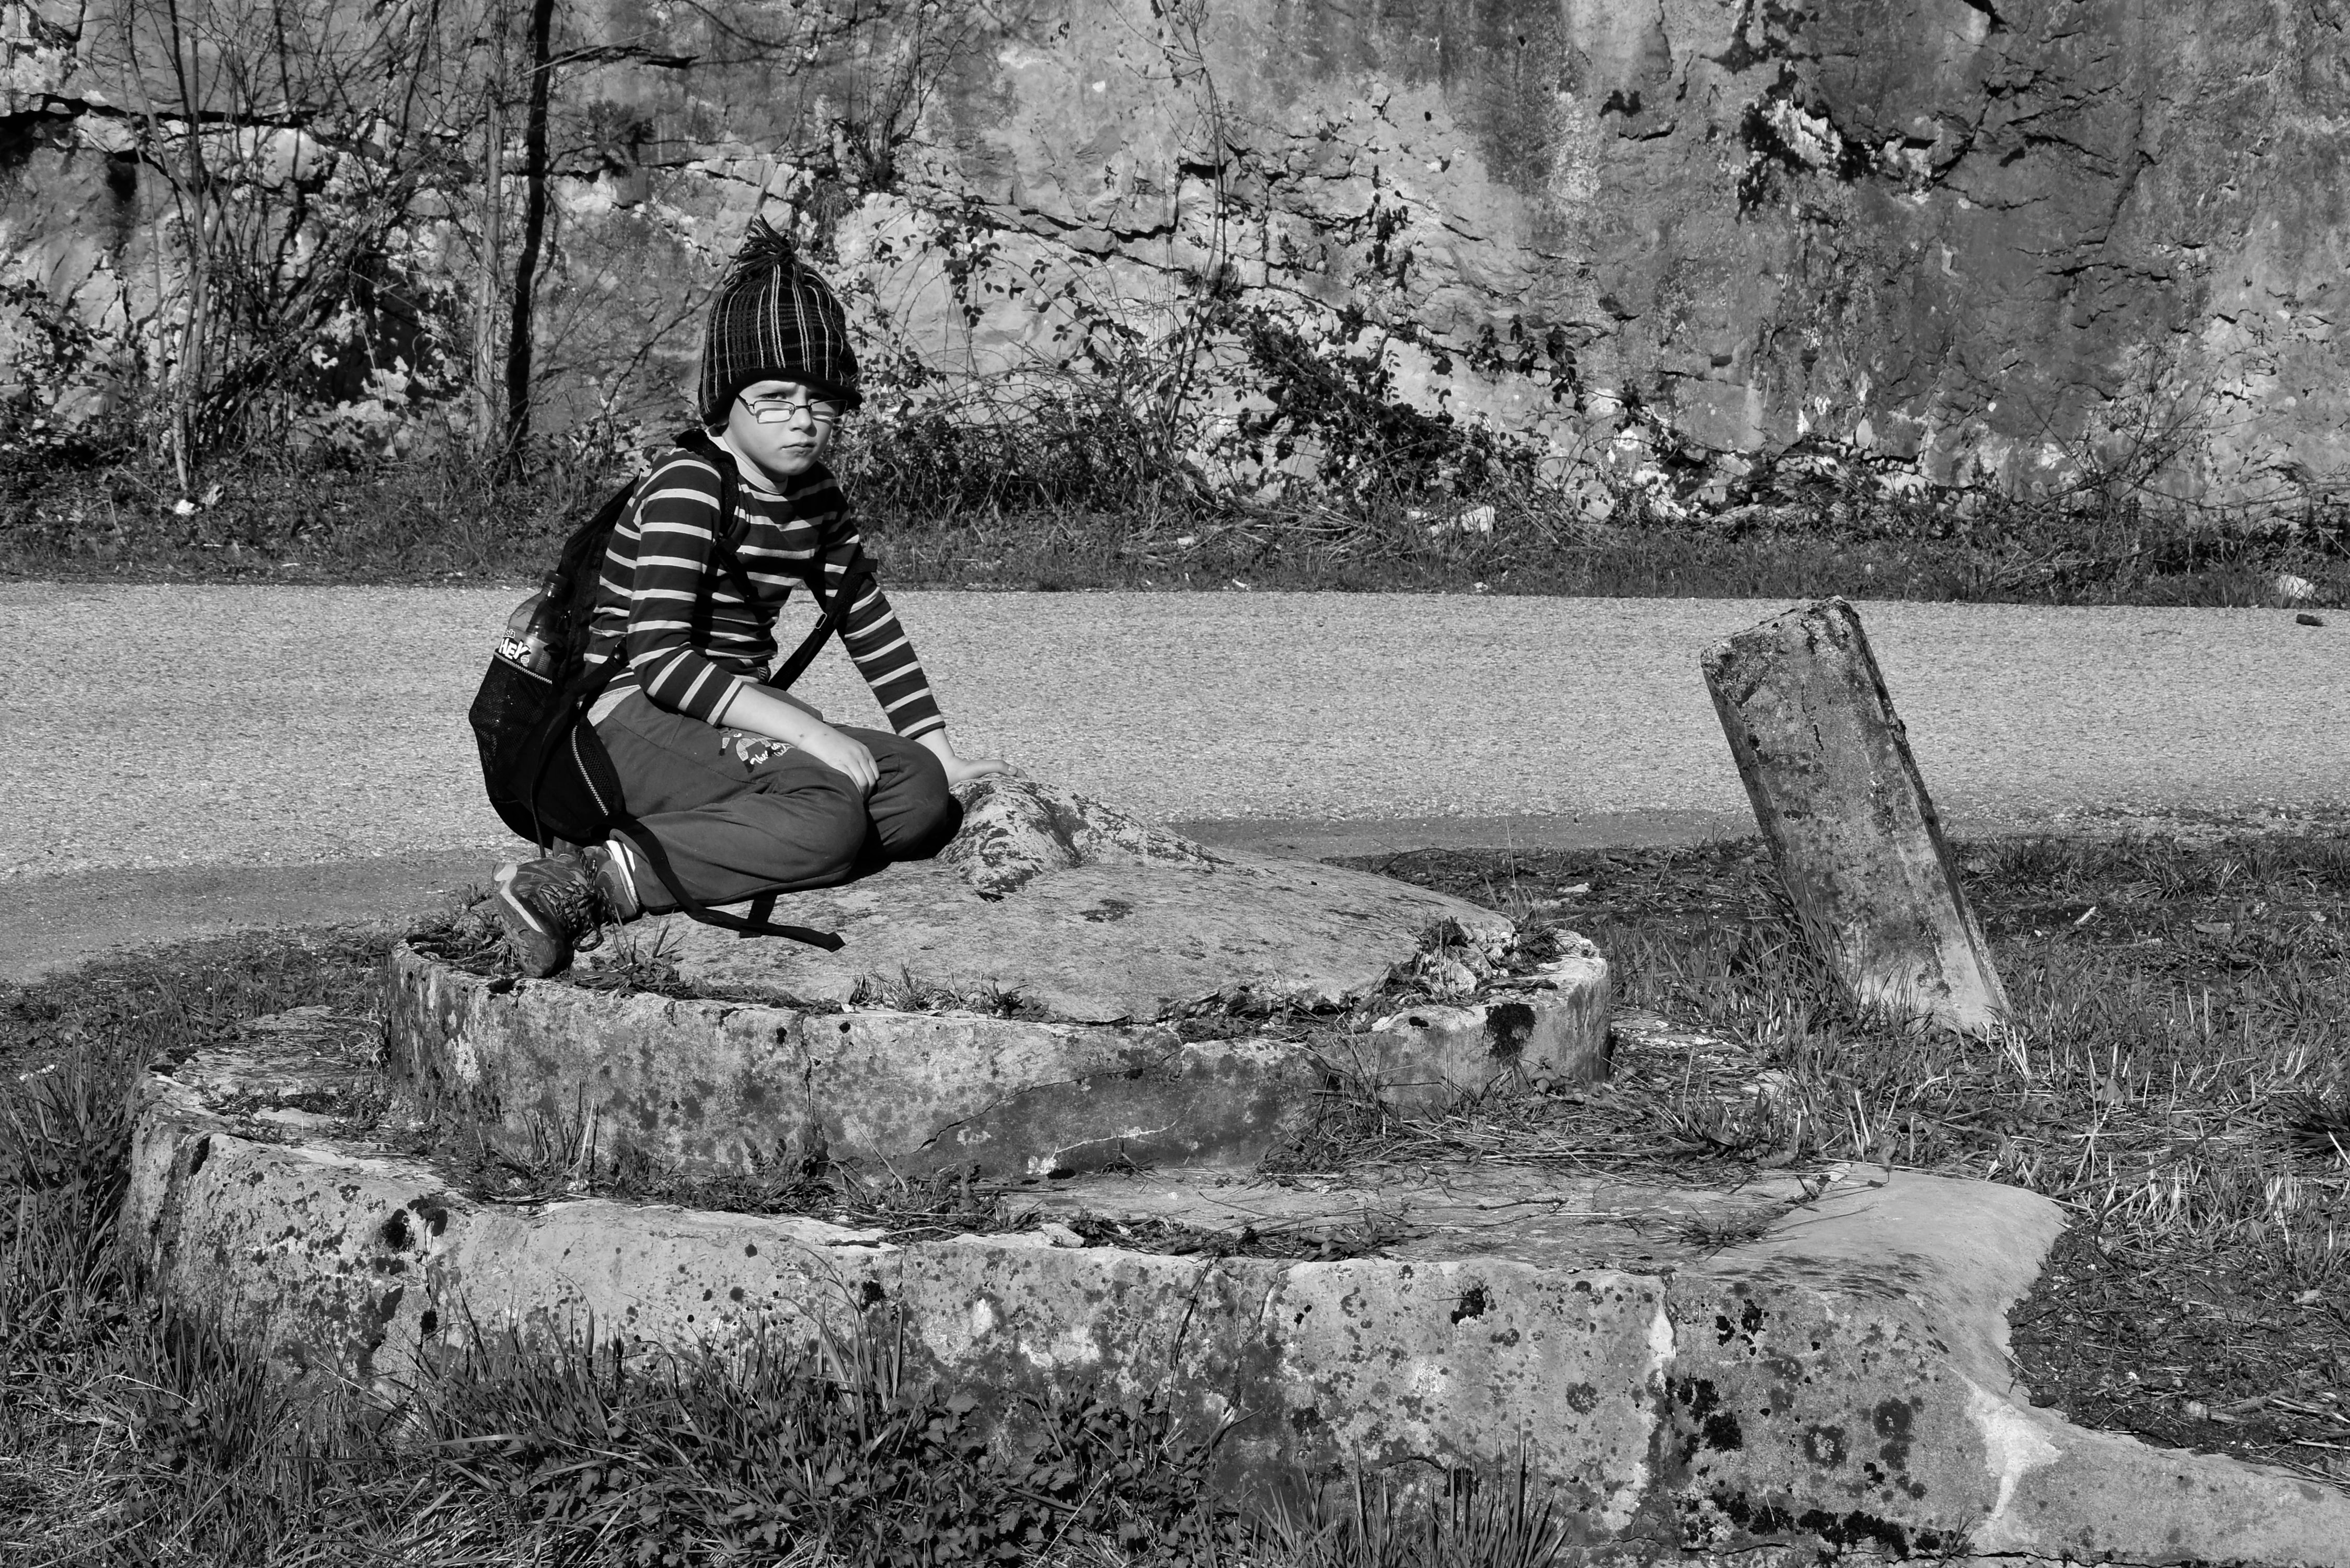
black and white, white, photography, sitting, black, monochrome, photograph, monochrome photography, ancient history, human positions